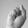
ASL letter: S